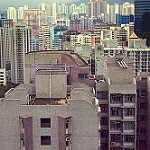
Scene: Outdoor